Jenny Oropeza

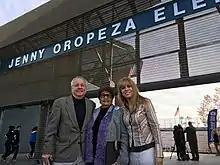
Jenny Oropeza Elementary School dedication, Long Beach, CA, 2016

In 2016, the Long Beach Unified School District Board of Education unanimously approved name changes for three schools, including International Elementary to be renamed Jenny Oropeza Elementary School, in honor of the former Long Beach Unified School District board member, Long Beach city councilmember, state assemblymember and state senator. The dedication ceremony took place on November 28, 2016. Oropeza, who died in 2010 at age 53, was the first Latina to serve on the Long Beach USD school board and the city council.